Anti-Chinese sentiment

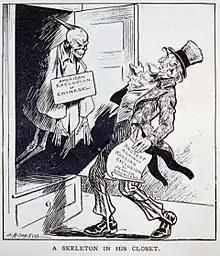
A political cartoon criticizing the United States' protest against the anti-Jewish pogroms in the Russian Empire despite the Chinese Exclusion Act

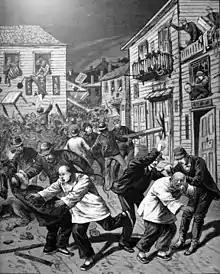
Denver's anti-Chinese riot in 1880

Starting with the California gold rush in the 19th century, the United States—particularly the West Coast states—imported large numbers of Chinese migrant laborers. Employers believed that the Chinese were "reliable" workers who would continue working, without complaint, even under harsh conditions. The migrant workers encountered considerable prejudice in the United States, especially among the people who occupied the lower layers of white society, because Chinese "coolies" were used as scapegoats for depressed wage levels by politicians and labor leaders. Cases of physical assaults on the Chinese include the Los Angeles Chinese massacre of 1871. The 1909 murder of Elsie Sigel in New York, for which a Chinese person was suspected, was blamed on the Chinese in general and it immediately led to physical violence against them. "The murder of Elsie Sigel immediately grabbed the front pages of newspapers, which portrayed Chinese men as dangerous to "innocent" and "virtuous" young white women. This murder led to a surge in the harassment of Chinese in communities across the United States."